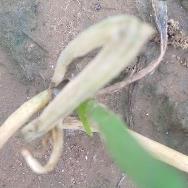
Crop: Onion
Condition: fusarium-d